Wakefield F.C.

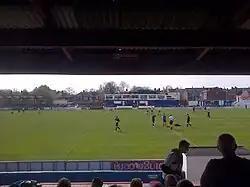
Belle Vue, Arthur Street side

Emley's first match in their new league was at Winsford United in Cheshire, they lost 3–0. Eventually in their début season in the league they finished 5th. The club were now in too high of a league to compete in the Vase, so they reverted to the FA Trophy. After a last minute goal in the third round, Emley had reached the quarter-finals of the Trophy for the first time. However, they lost the tie 3–0 to Kidderminster Harriers. Not to be disheartened the club went on to finish runners-up in their league that season.